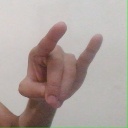
अक्षर: च